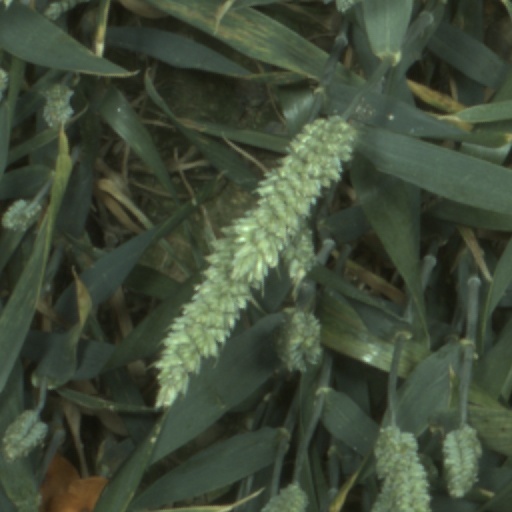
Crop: wheat